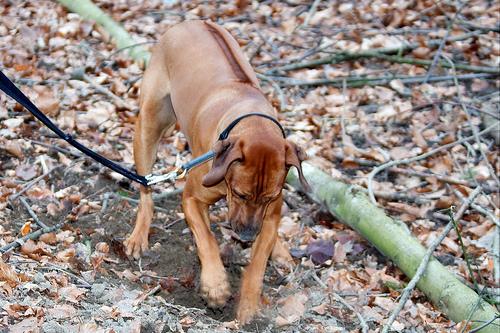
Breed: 230-n000080-Rhodesian_ridgeback